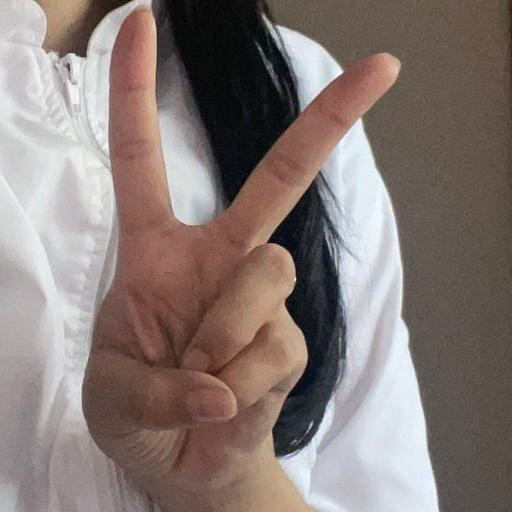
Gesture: peace